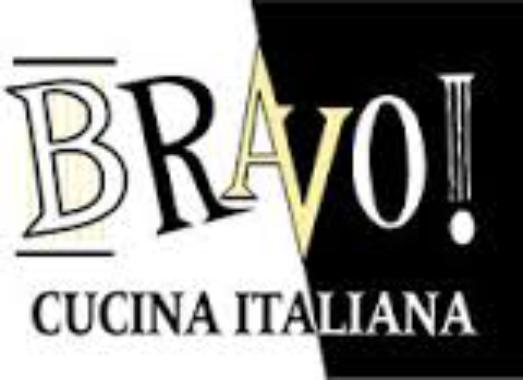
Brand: Bravo!, Cucina Italiana
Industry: Food